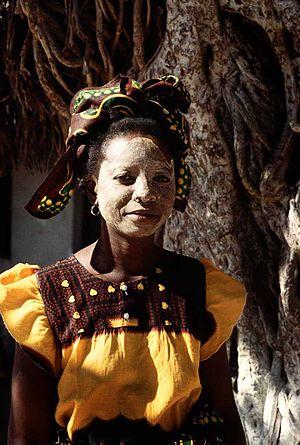
La culture mozambicaine, pays d'Afrique australe, désigne d'abord les pratiques culturelles observables de ses 27 000 000 d'habitants.